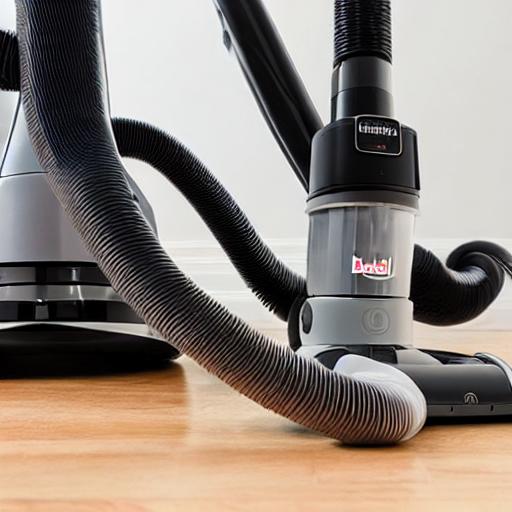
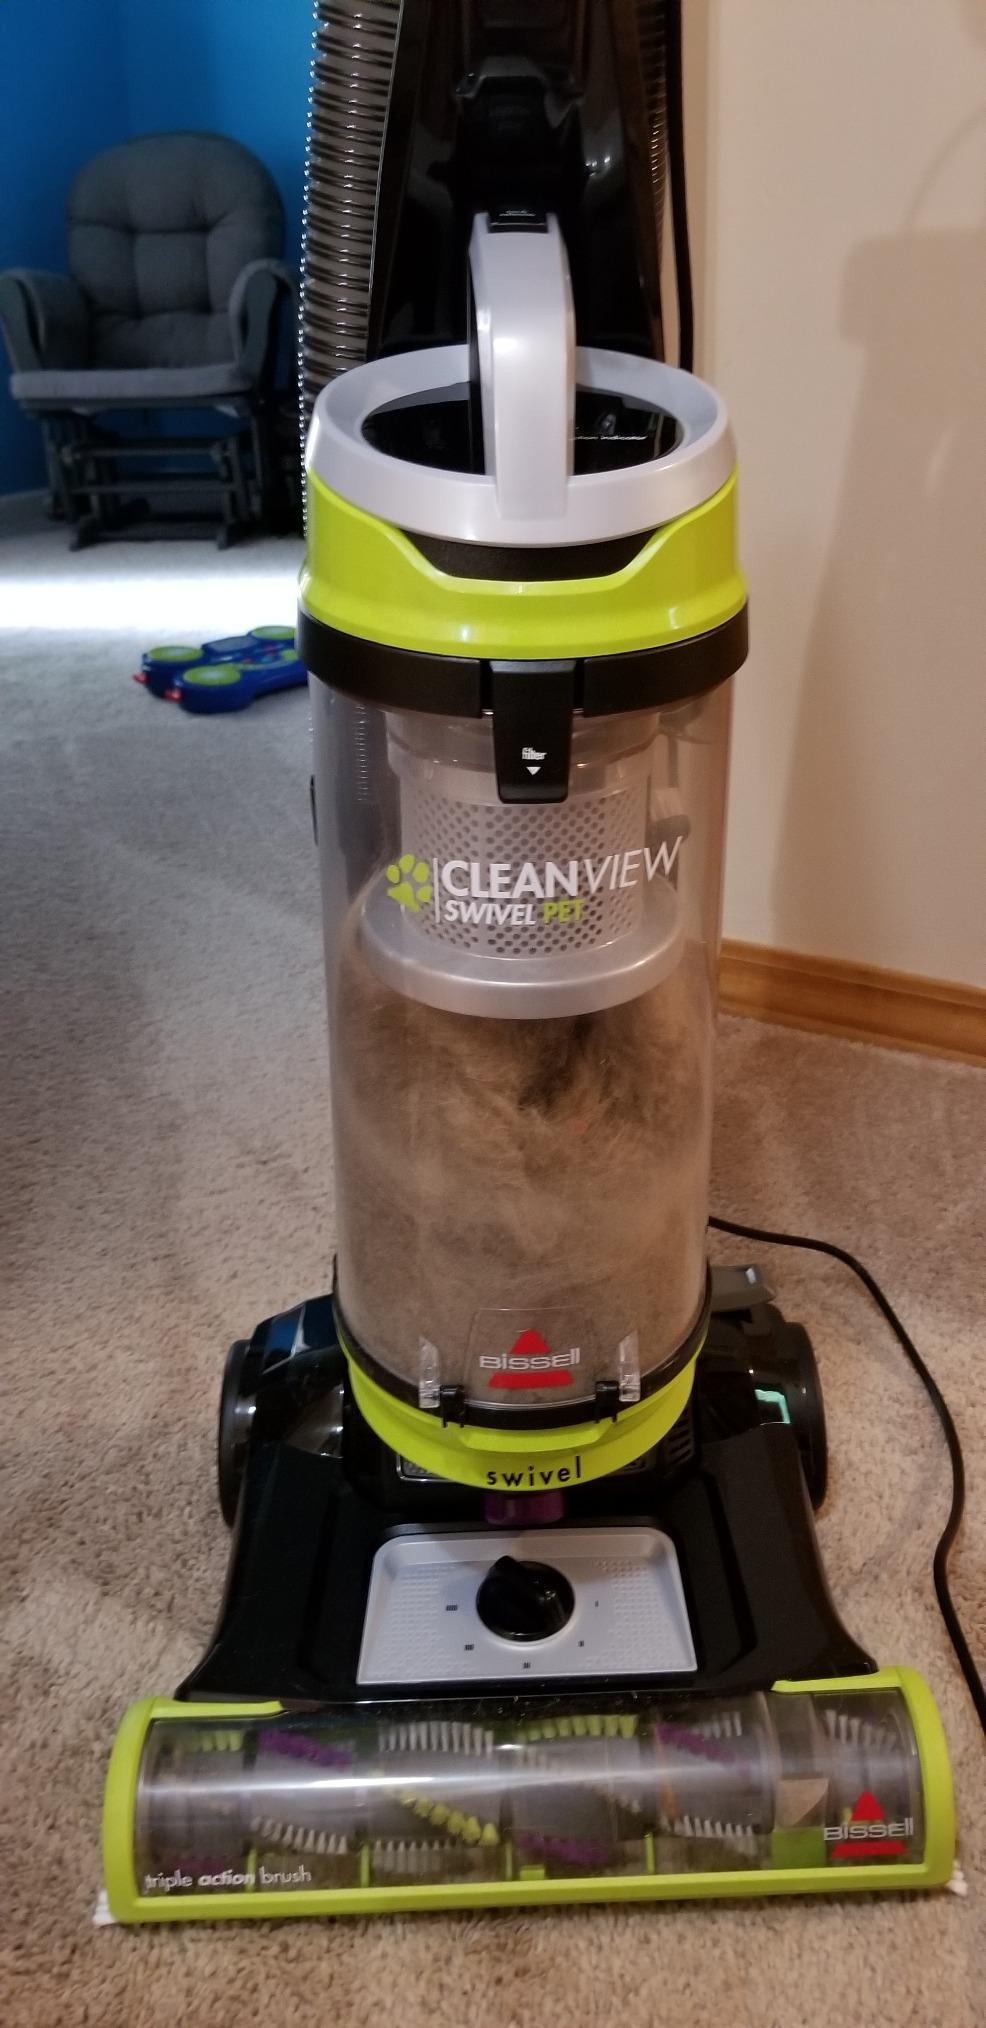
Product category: items_vacuum
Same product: no